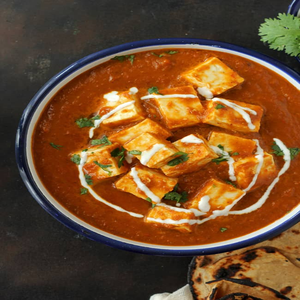
Dish: paneer